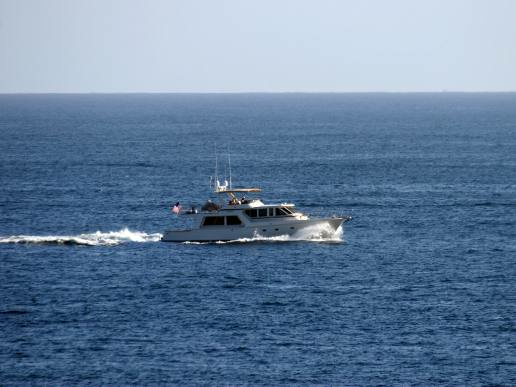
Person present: No